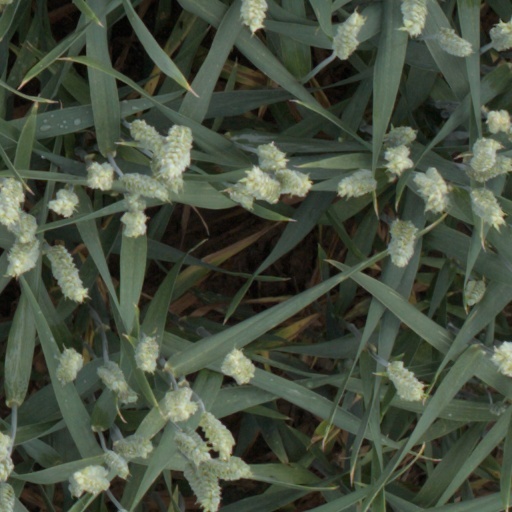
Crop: wheat